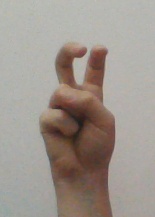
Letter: toot